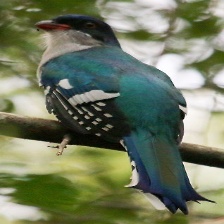
Species: CUBAN TROGON
Scientific name: PRIOTELUS TEMNURUS